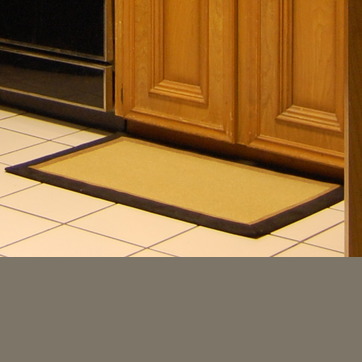
Material: carpet